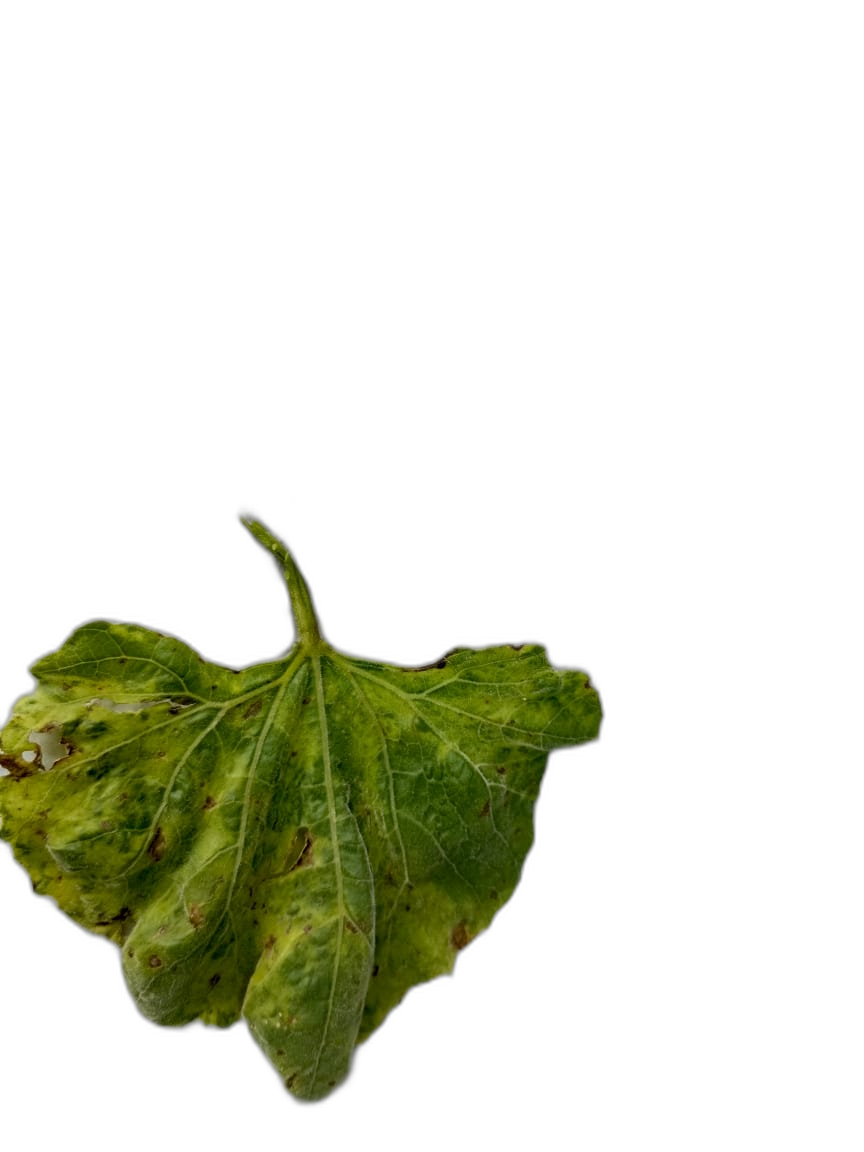
Crop: Bottle Gourd
Label: Anthracnose